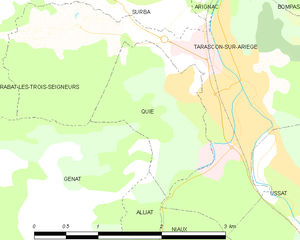
Carte des communes françaises: Quié
Quié est une commune française, située dans le département de l'Ariège en région Occitanie.